Wedge-tailed eagle

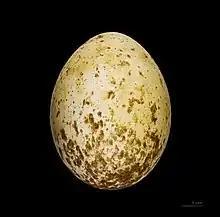
"Aquila audax" egg – MHNT.

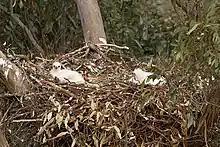
Two chicks in the nest.

Birds take a clearly secondary position to mammals when importance and especially prey weight are concerned; however, the wedge-tailed eagle shows some fondness for avian prey. With more than 100 prey species included in the prey spectrum, birds are the most diverse class of prey taken by these eagles. Generally, the predation of birds seems to be highly opportunistic and no one type of bird reliably dominates the eagle's diet. However certain species, probably due to their commonality in eagle territories and perhaps vulnerability through their own behaviour that seem to be taken most often. These consist of "Corvus" species, especially little ("Corvus mellori") and Australian ravens ("Corvus coronoides"), weighing a mean between species of around when taken, Australian magpies ("Gymnorhina tibicen"), Australian wood duck ("Chenonetta jubata"), galah ("Eolophus roseicapilla"), larger cockatoos and smaller parakeets and parrots. On Kangaroo Island, Australian and little ravens together constituted 19% of the diet. In Canberra, fairly prominent numbers of magpies, wood ducks, galahs and eastern ("Platycercus eximius") and crimson rosellas ("Platycercus elegans") are known to be taken, these collectively forming up to about 25% of the diet by number. In the Perth region, birds were taken amply, especially the Australian raven at 12.6% of prey remains and 4.7% of the biomass, with birds constituting just shy of 25% of the diet. Elsewhere in Western Australia, a similar percentage of the diet is made up of by birds, mostly the same species with some number of Australian ringnecks ("Barnardius zonarius") and Baudin's black cockatoos ("Zanda baudinii") as well. Peculiarly, one study found that among a large sample of 1826 prey items in the Northern Territory that the most often identified prey species was the tiny budgerigar ("Melopsittacus undulatus"), at one of the smallest avian prey species for this eagle. In a single study from the Fleurieu Peninsula, birds were the majority of prey for wedge-tailed eagles, at 62.5%, mostly "Corvus" followed by wood duck, galah and magpies. Other assorted avian prey include several species of waterfowl, including several ducks as well as swans and geese, and a fairly strong frequency of attacks on large rails, such as swamphens, moorhens, native-hens and coots.